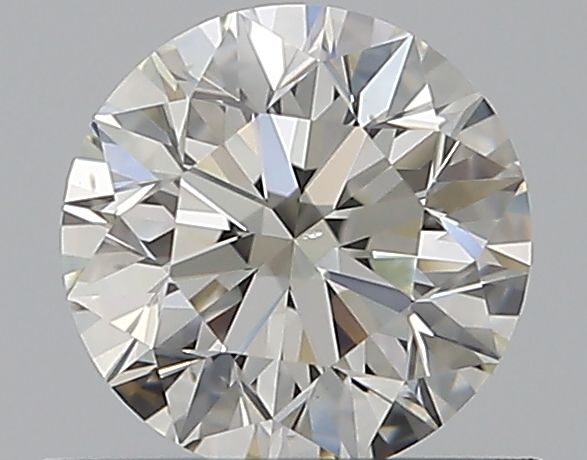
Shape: round
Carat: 0.65
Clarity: VS2
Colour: J
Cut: EX
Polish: EX
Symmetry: EX
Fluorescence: M
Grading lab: GIA
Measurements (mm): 5.46 x 5.49 x 3.49